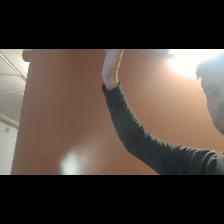
Label: Human